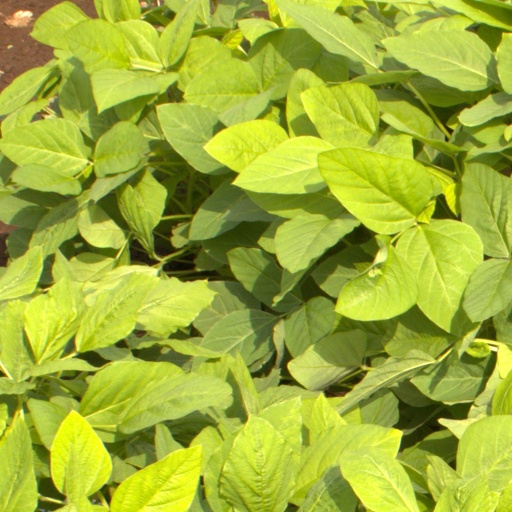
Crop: soybean